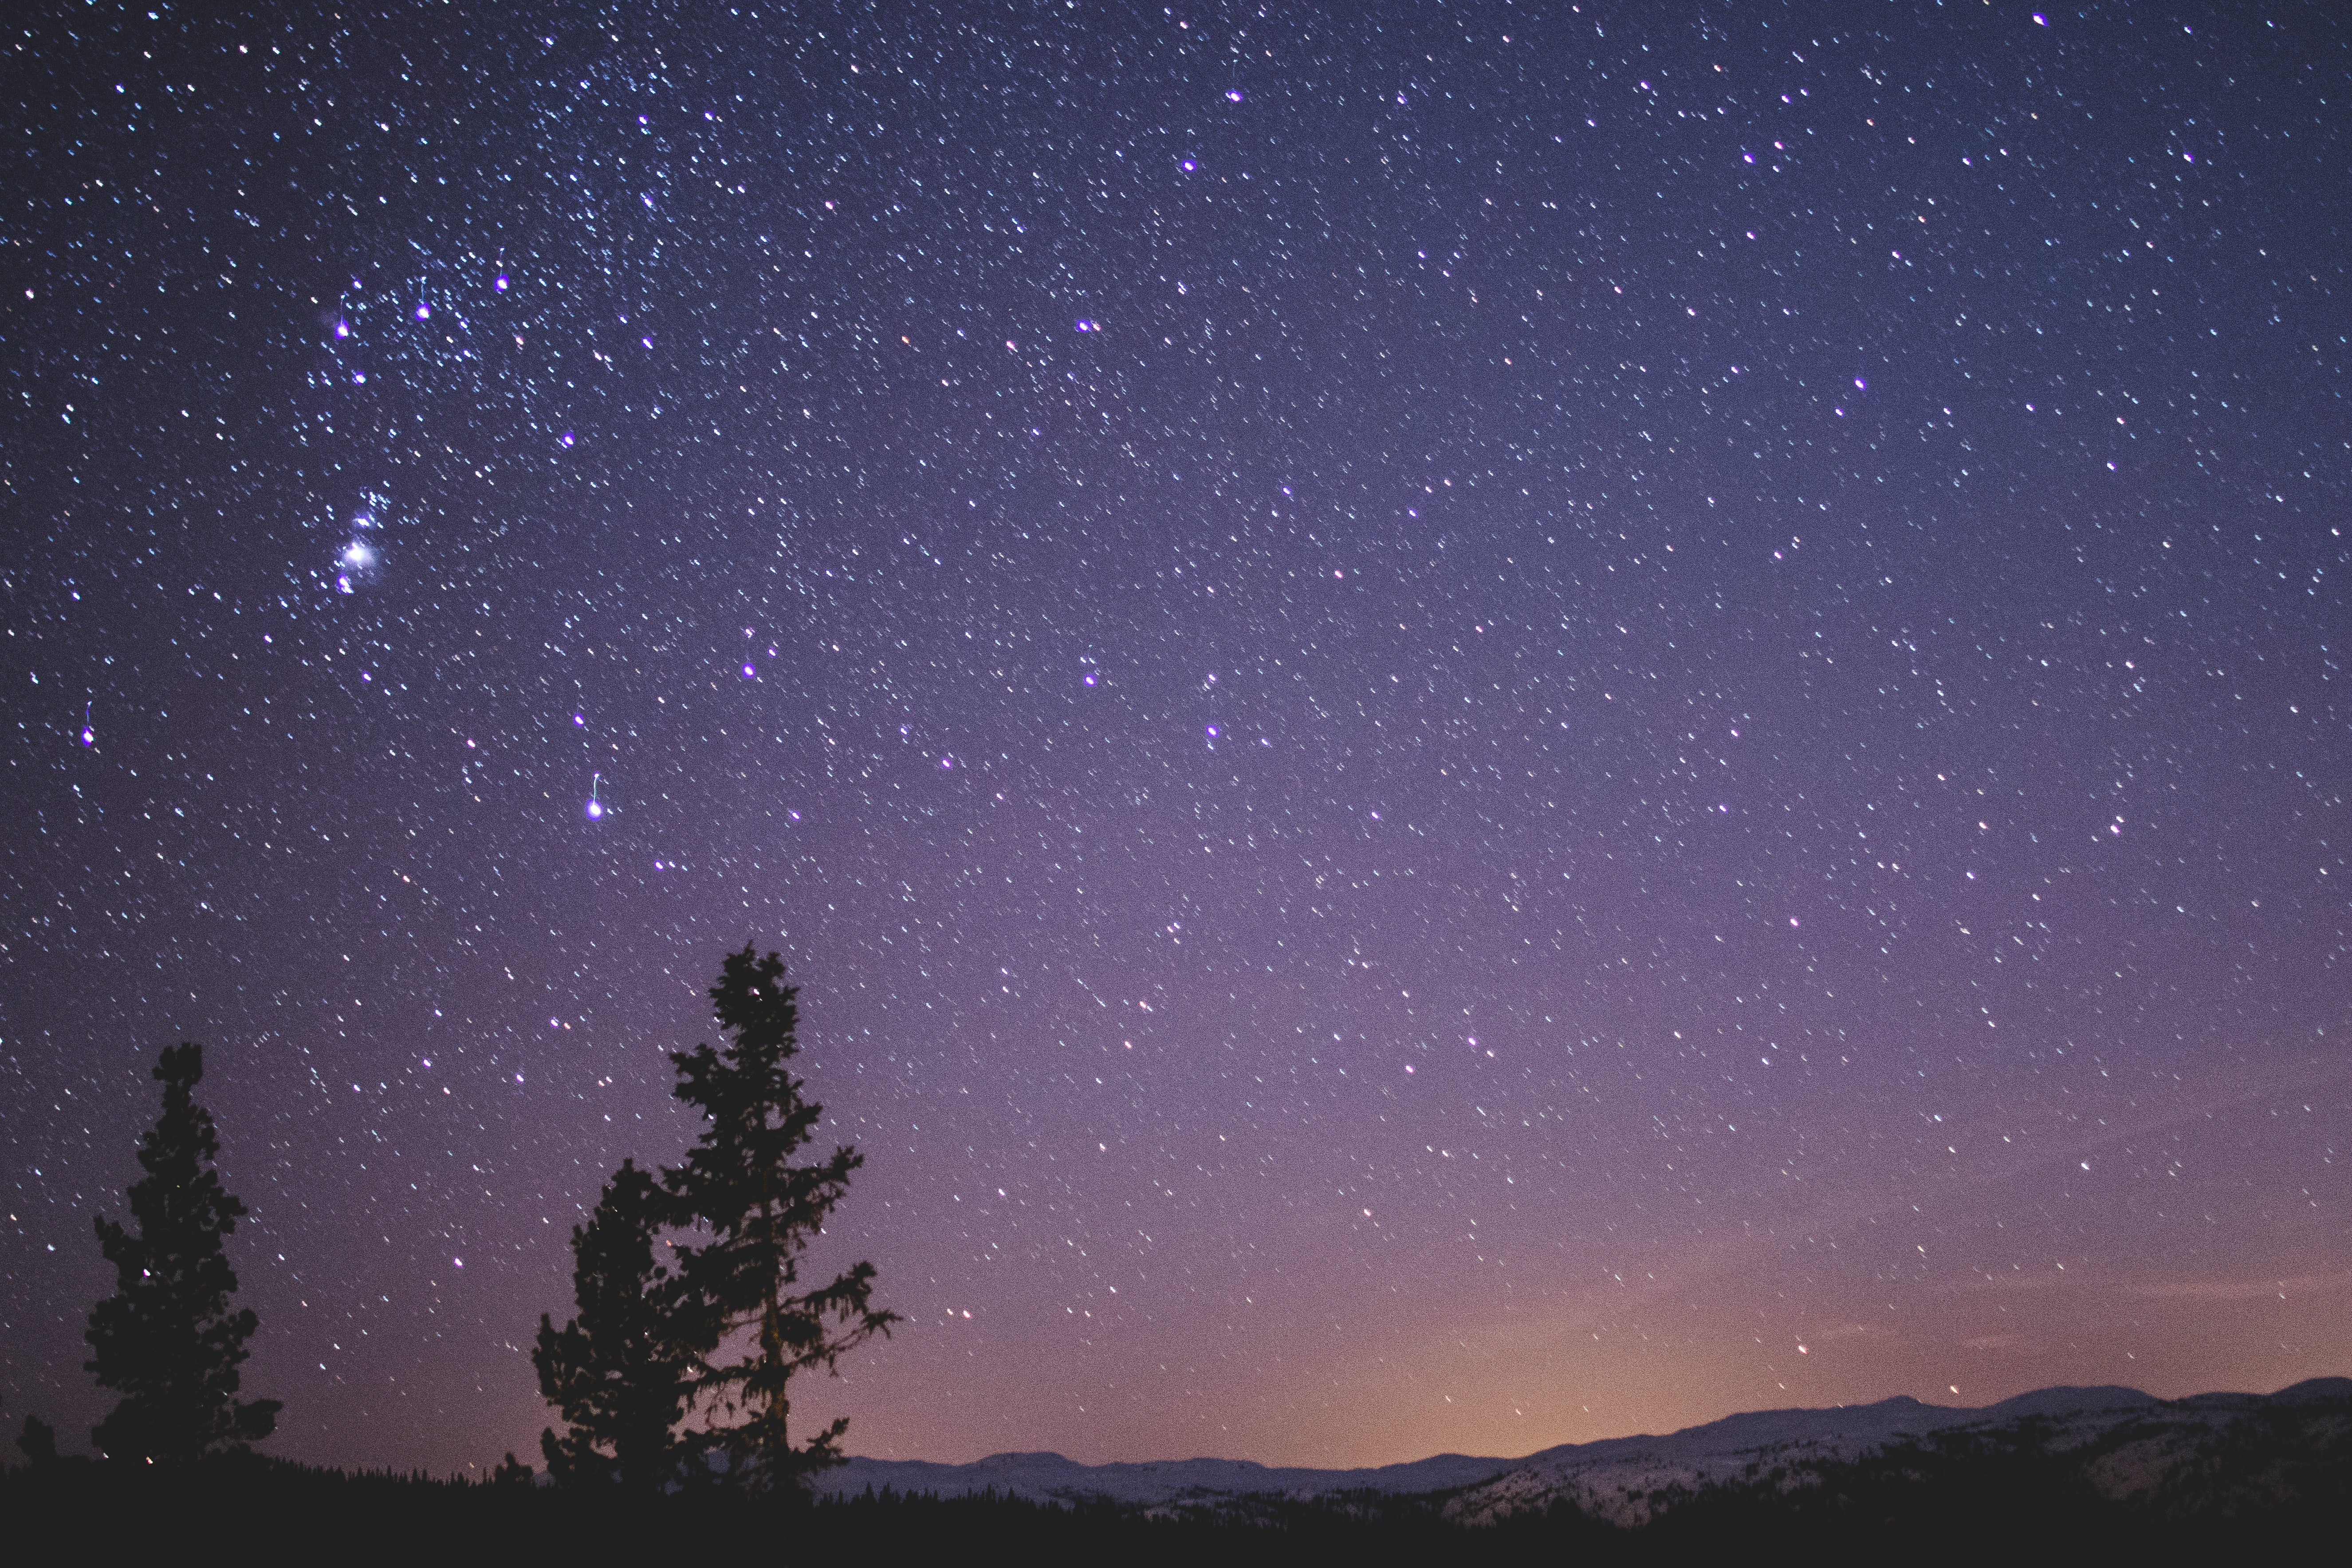
sky, night, tree, purple, atmospheric phenomenon, atmosphere, star, constellation, cloud, space, astronomical object, astronomy, landscape, midnight, horizon, plant, mountain, science, national park, universe, forest, darkness